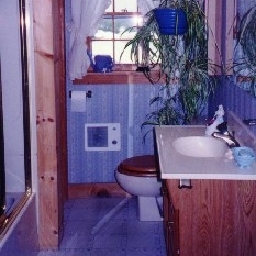
Room type: bathroom